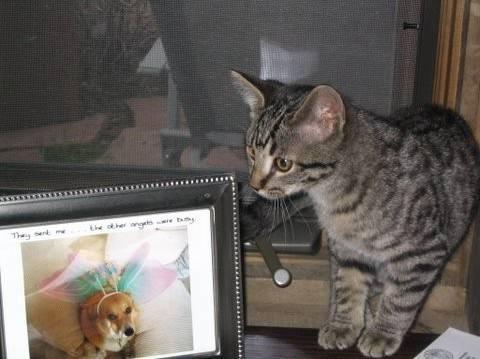
cat